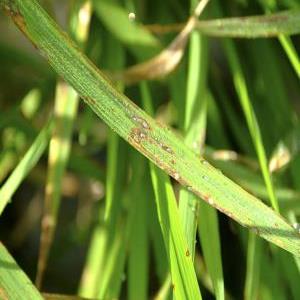
Disease: Blast